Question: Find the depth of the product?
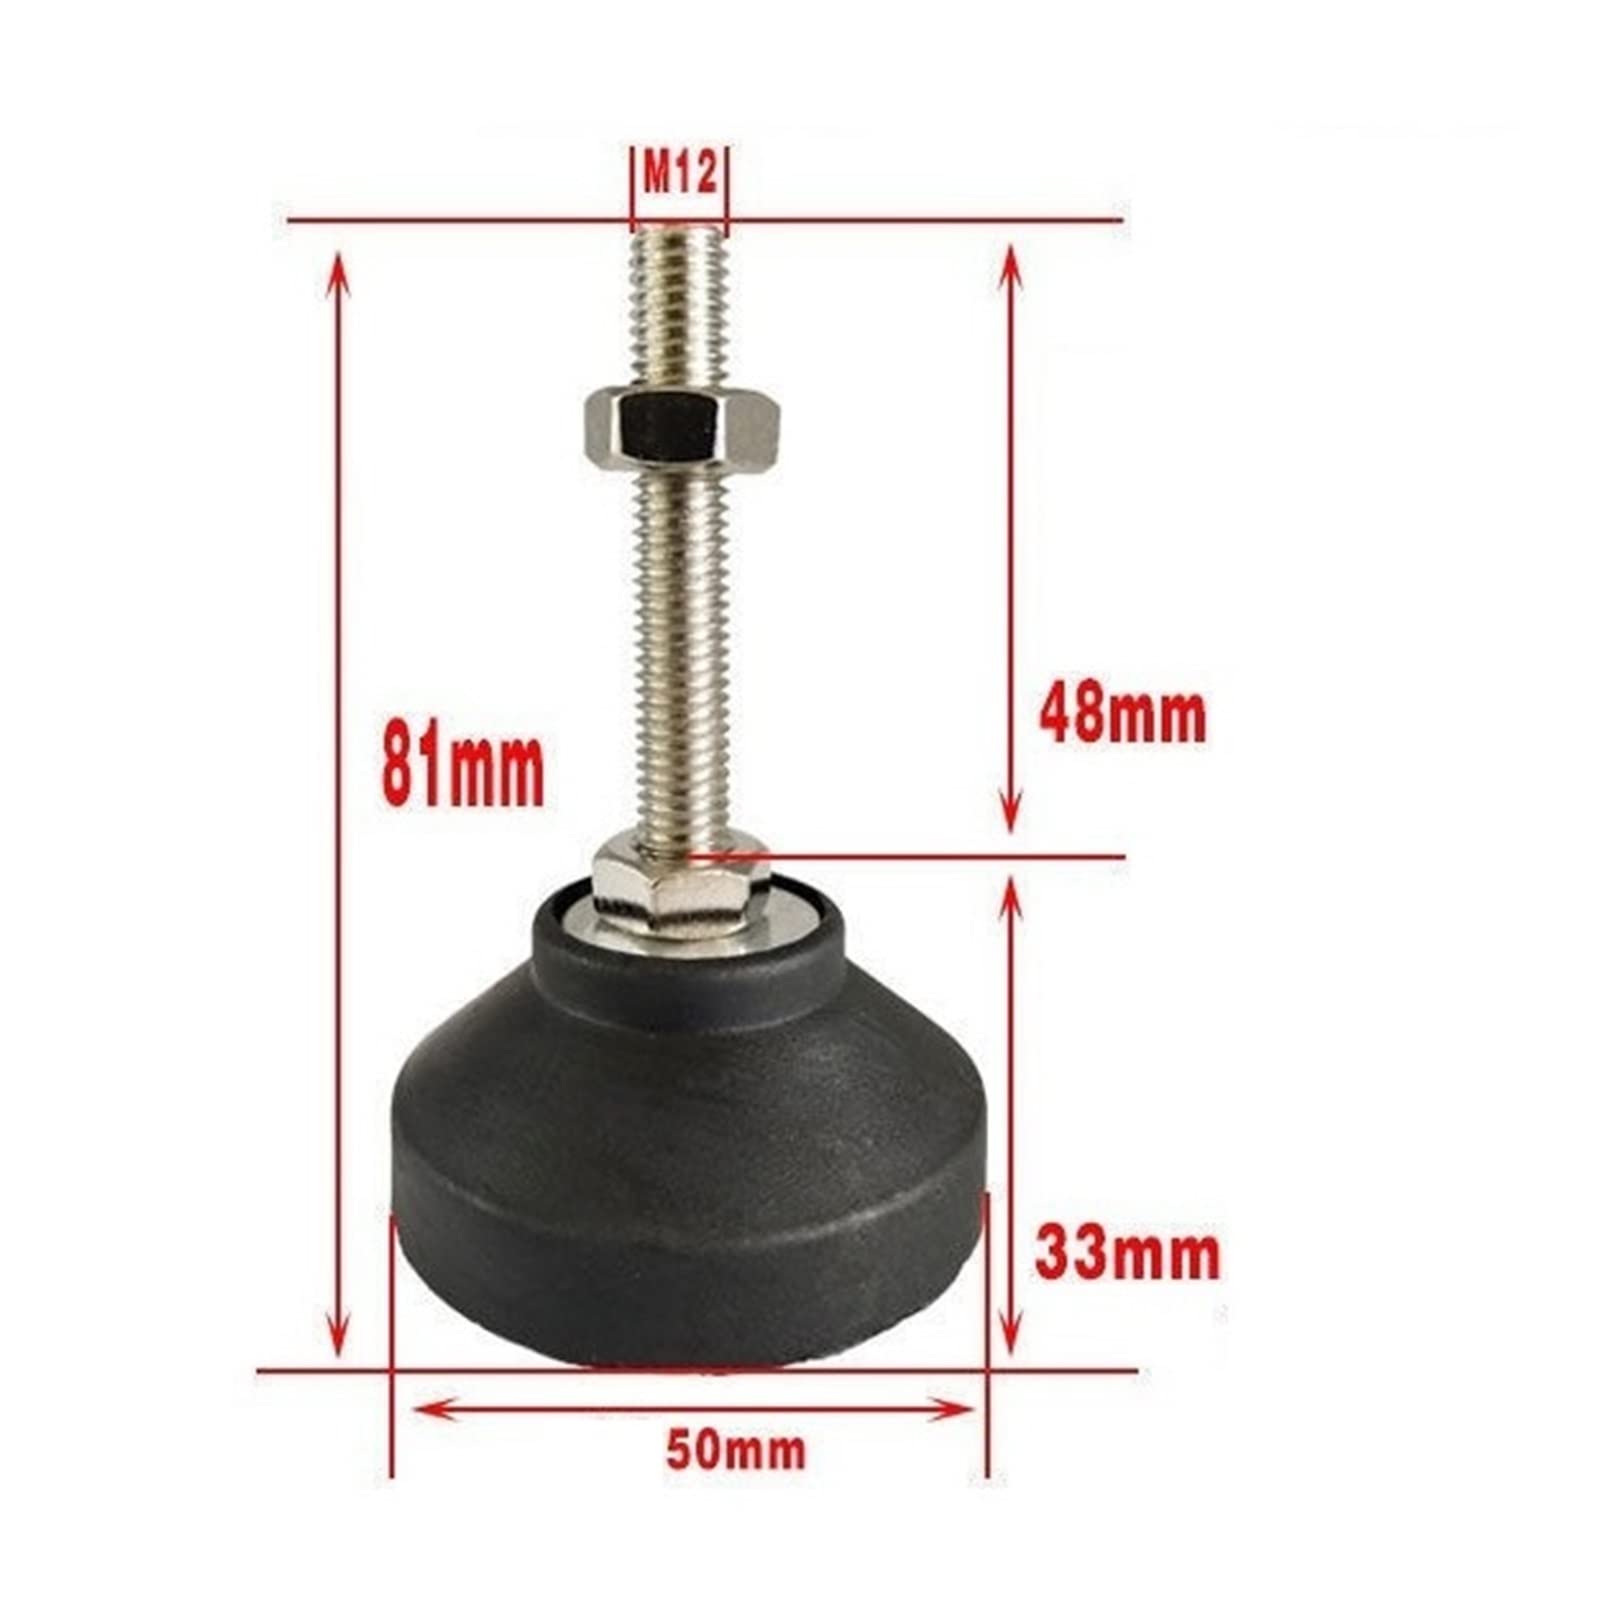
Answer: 81.0 millimetre